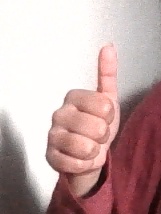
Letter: aleff